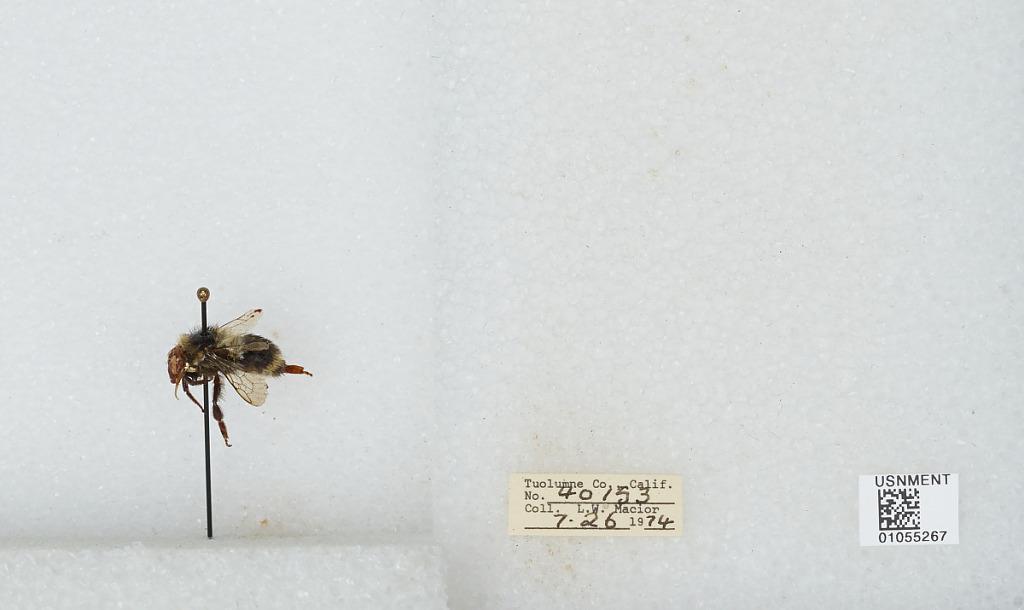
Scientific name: Bombus bifarius nearcticus
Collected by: L. Macior
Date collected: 1974-7-26
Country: United States
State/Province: California
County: Tuolumne
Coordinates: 38.02, -119.93